Ada Benson

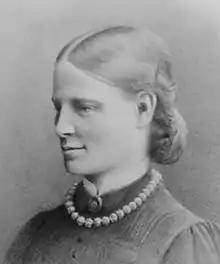
by an unknown artist

Ada Benson or Ada McDowall (27 November 1840 – 11 October 1882) was a British headmistress and educationist. She is known for her leadership at Oxford High School, Norwich High School for Girls and Bedford High School for Girls.